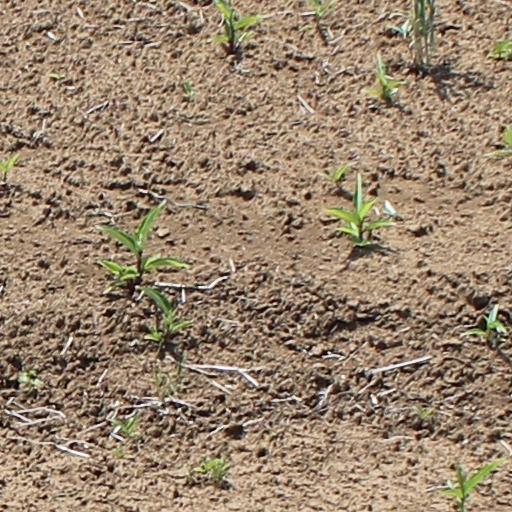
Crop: wheat